Komaba Park

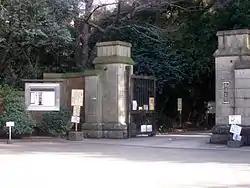
Komaba Park Entrance

The land was the site of the Komaba Agricultural College in the Meiji Era and then the location of the Tokyo Imperial University Faculty of Agriculture.